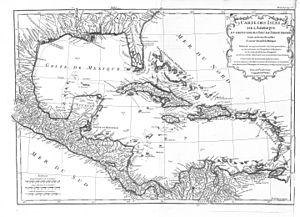
Les mers du Sud désignaient dans le vocabulaire de l'Ancien Régime, en particulier celui des pirates, corsaires et armateurs, les côtes pacifiques de l'empire espagnol. S'y trouvaient les riches villes minières du Pérou et du Potosí. L'expression de « mer du Sud » signifiait bien souvent « océan Pacifique », un espace réservé à l'empire espagnol.